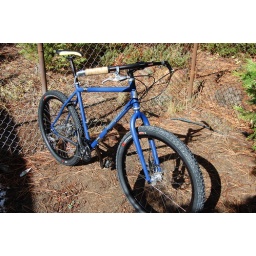
Andy's world tourer in full mountain bike form.